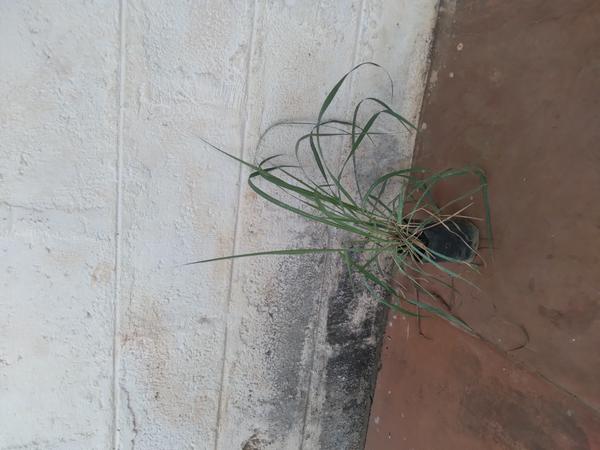
Plant: Lemon_grass